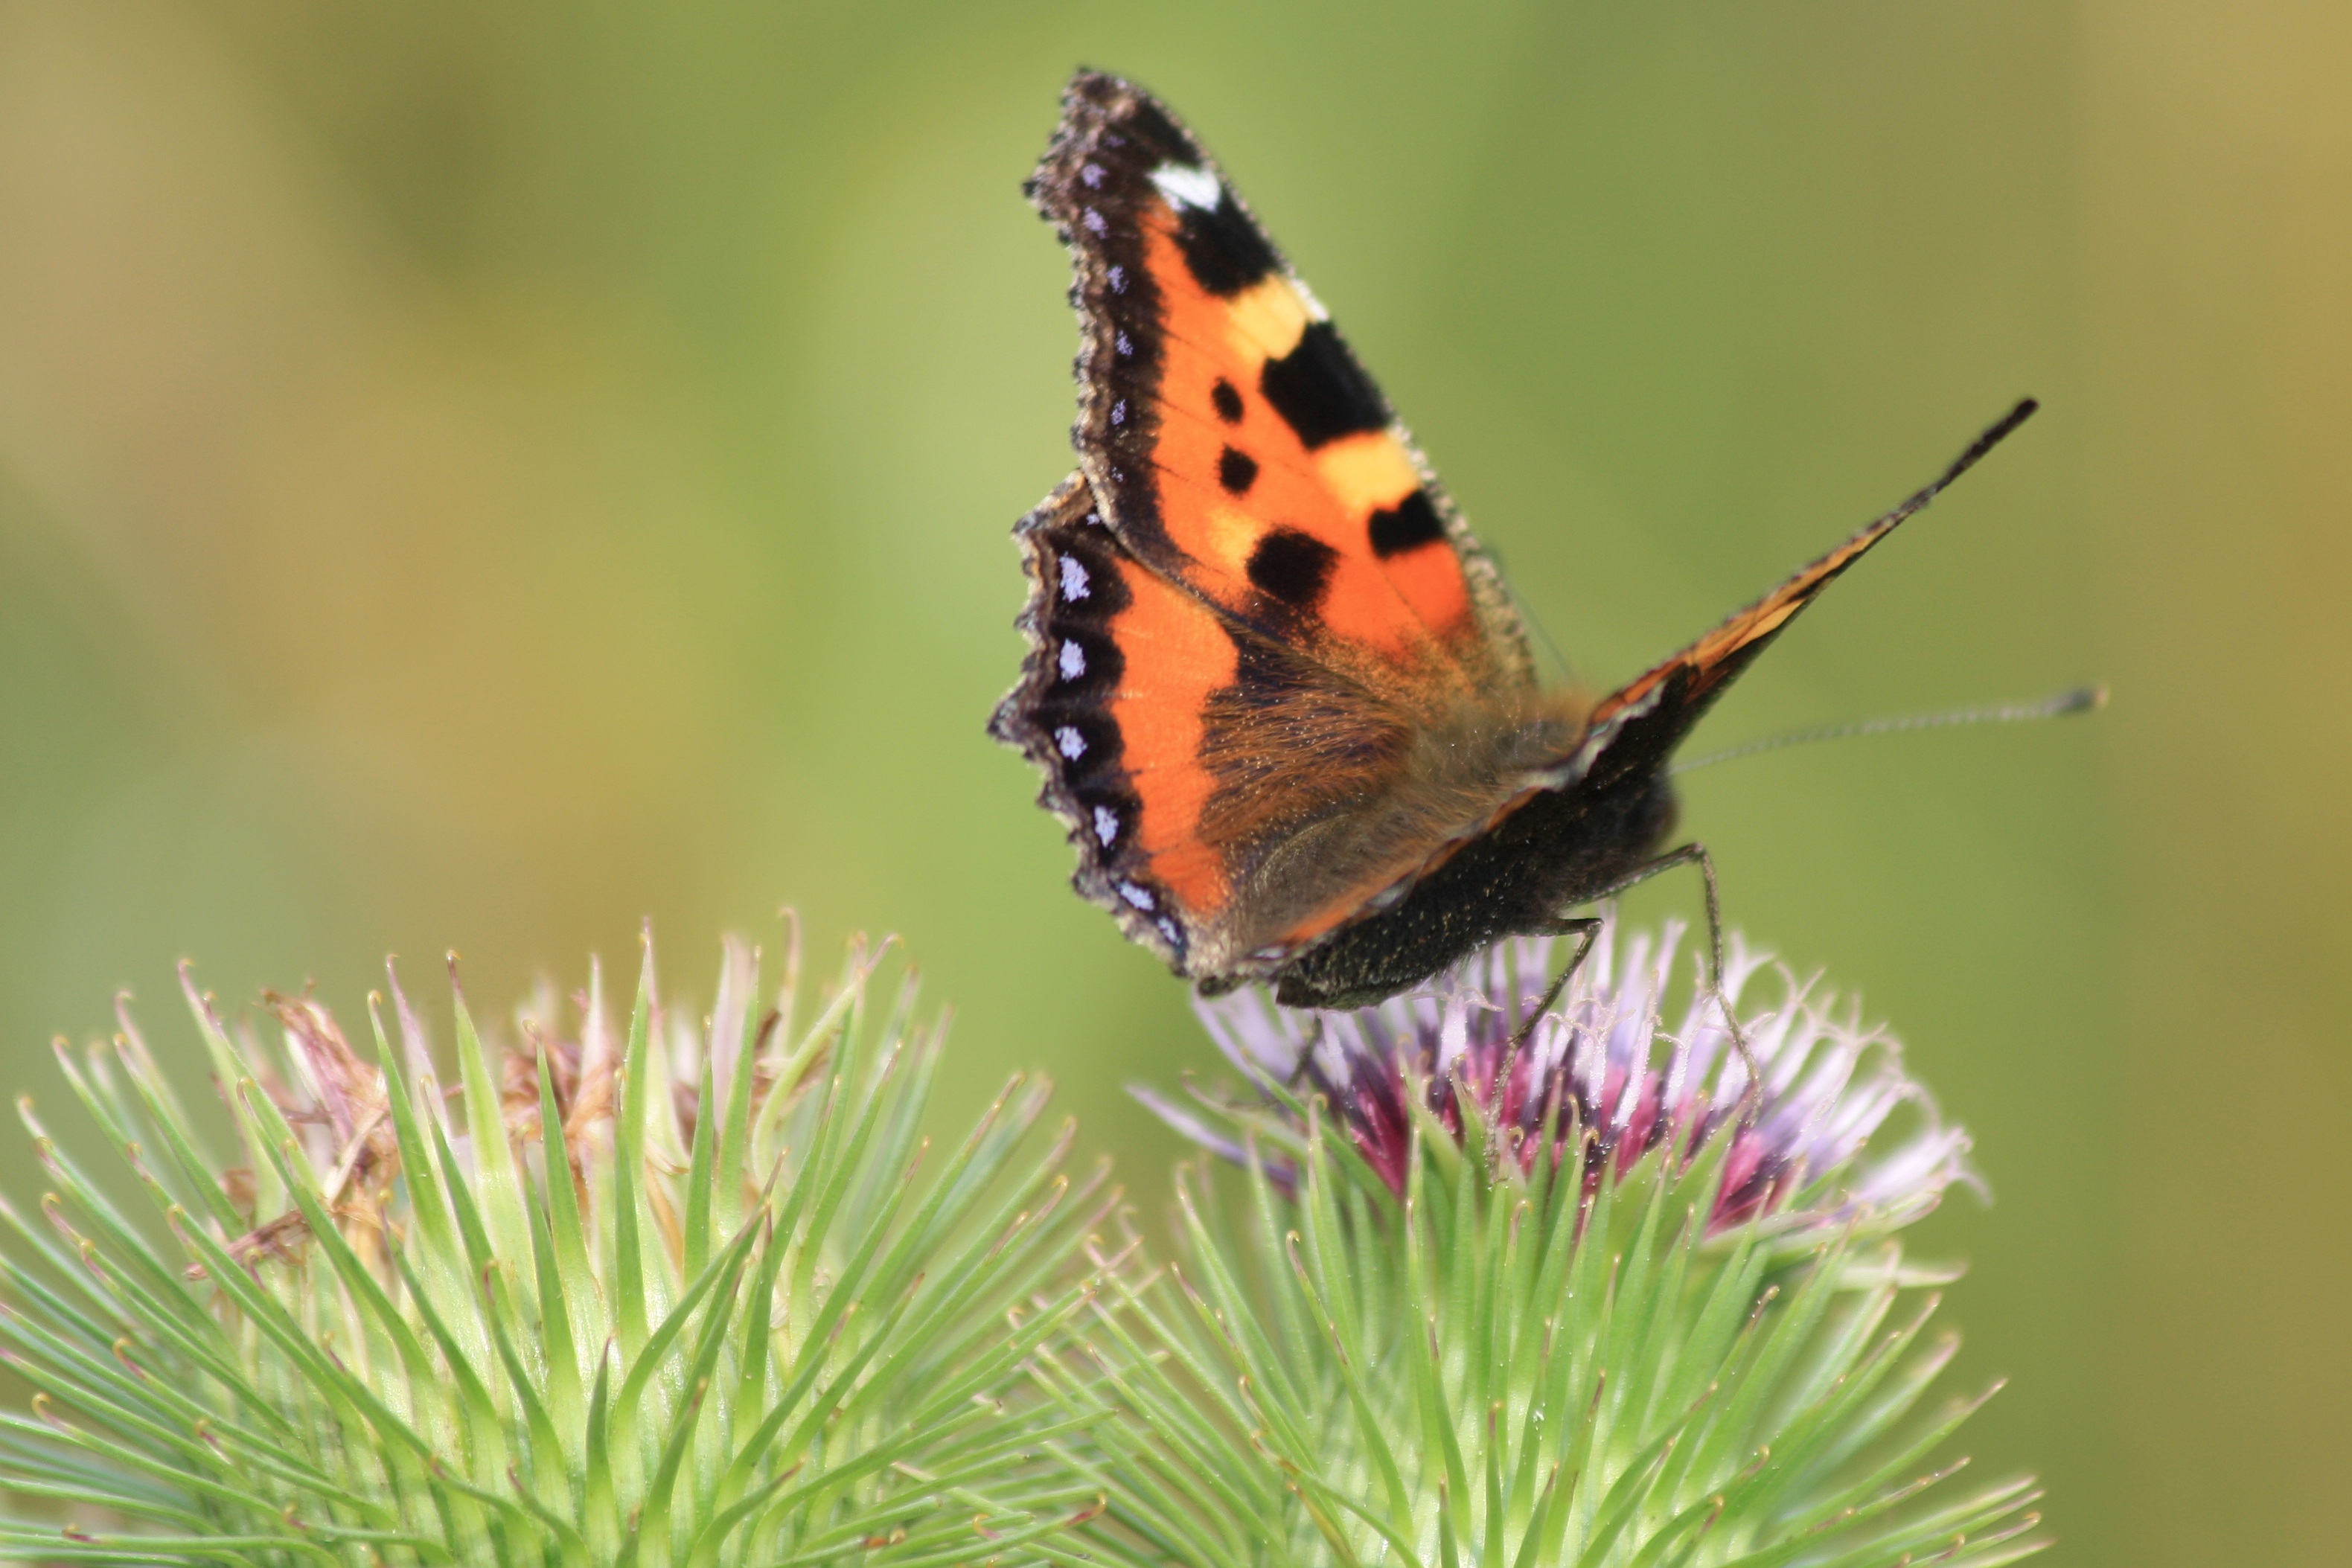
nature, photography, flower, green, insect, butterfly, fauna, invertebrate, close up, nectar, macro photography, arthropod, pollinator, moths and butterflies, lycaenid